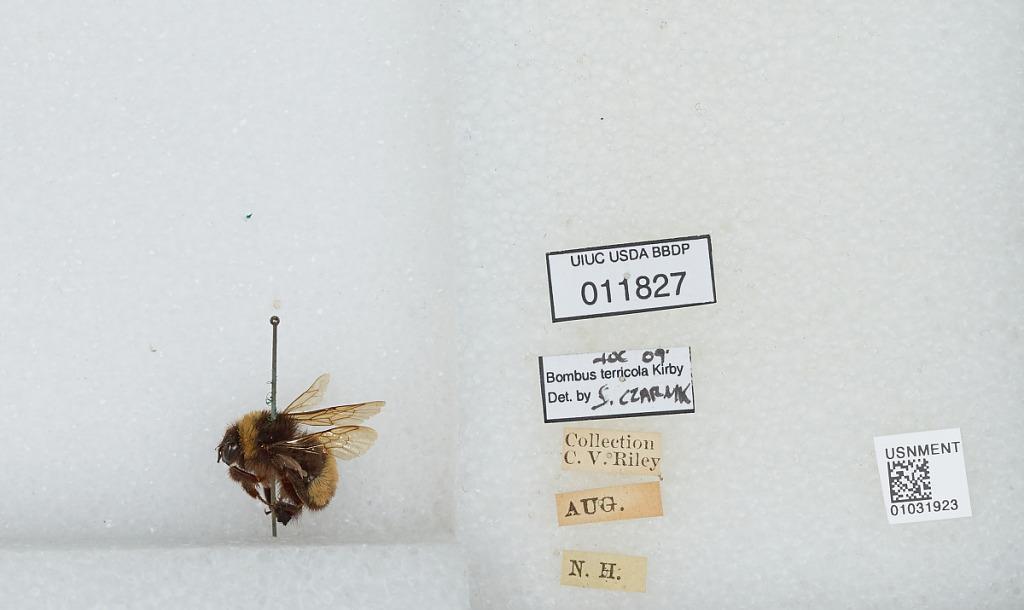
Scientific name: Bombus (Bombus) terricola Kirby
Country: United States
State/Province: New Hampshire
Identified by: Czarnik, S.